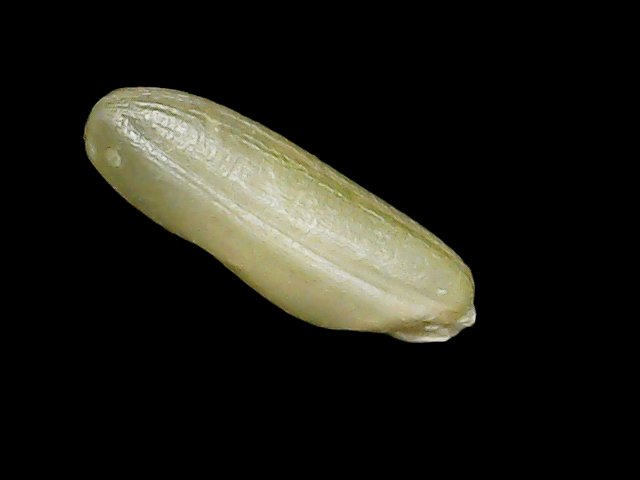
Rice variety: Binadhan24